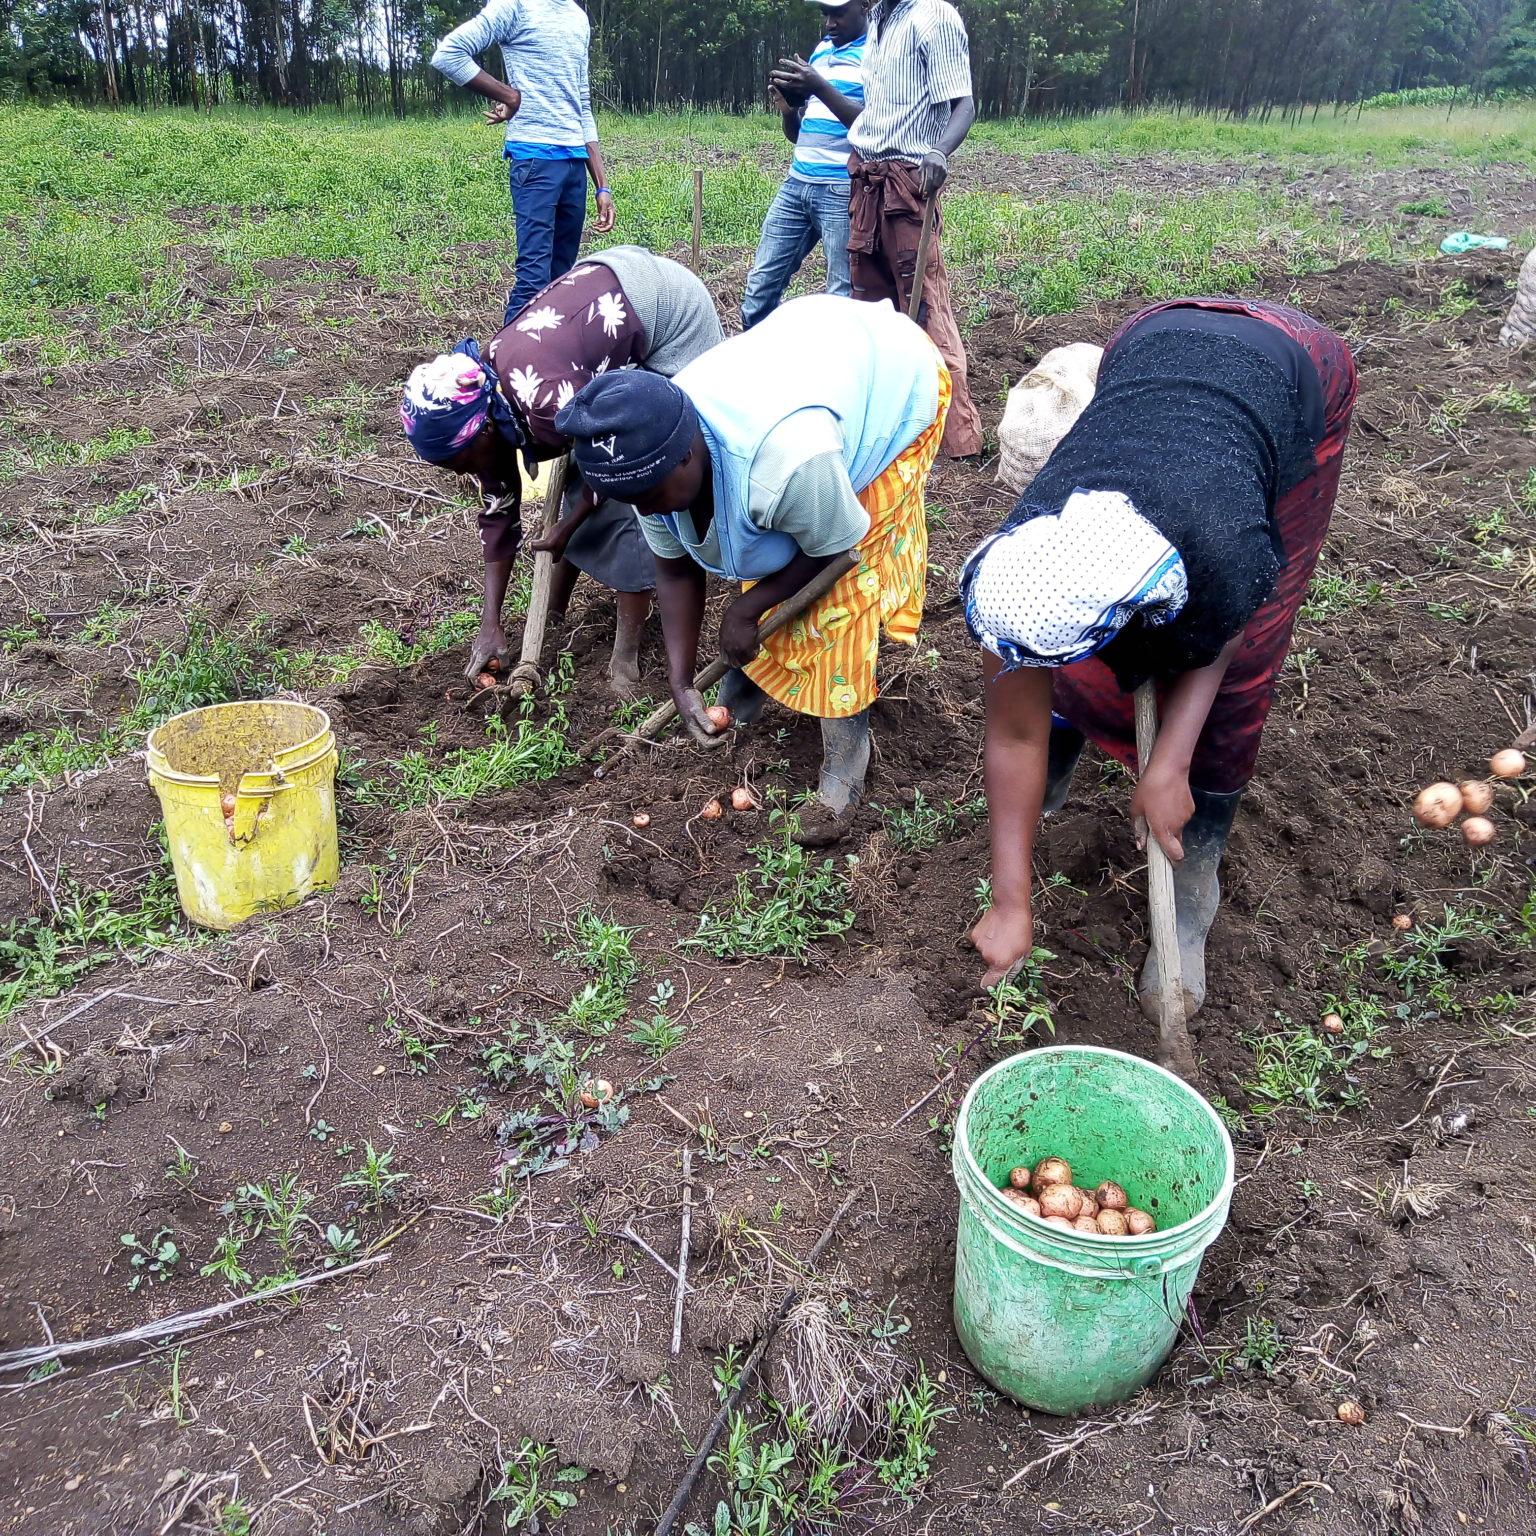
Wakulima wa jinsia tofauti wakiwa shambani wanakusanya zao aina ya viazi mviringo kutoka katika shamba lililoenea kijani kibichi, wanakusanya wakiwa wameinama huku wakulima wengine wakiwa wamesimama zao hili ni zao bora la biashara kwani huuzwa sokoni na kuwaingizia wakulima kipato.